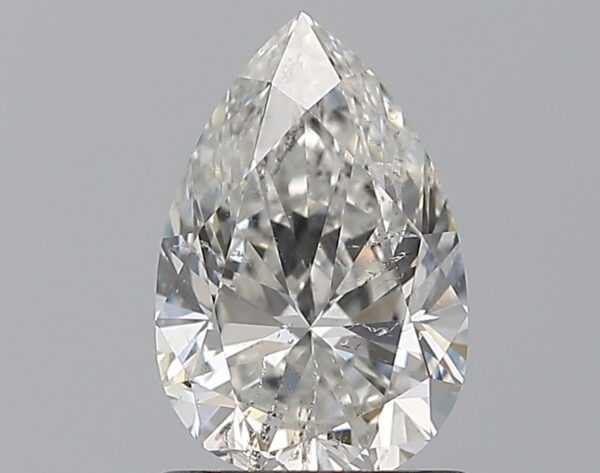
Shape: pear
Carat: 1
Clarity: SI2
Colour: G
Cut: EX
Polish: EX
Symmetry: VG
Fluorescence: F
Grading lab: GIA
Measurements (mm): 8.39 x 5.49 x 3.49